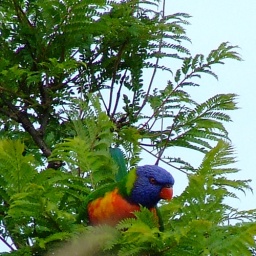
rainbow lorikeet bird in tree